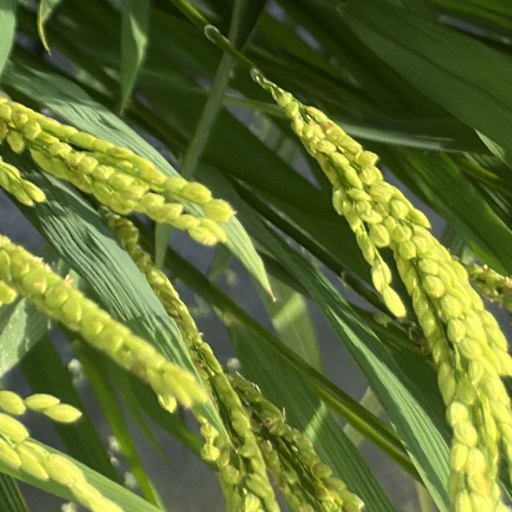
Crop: rice